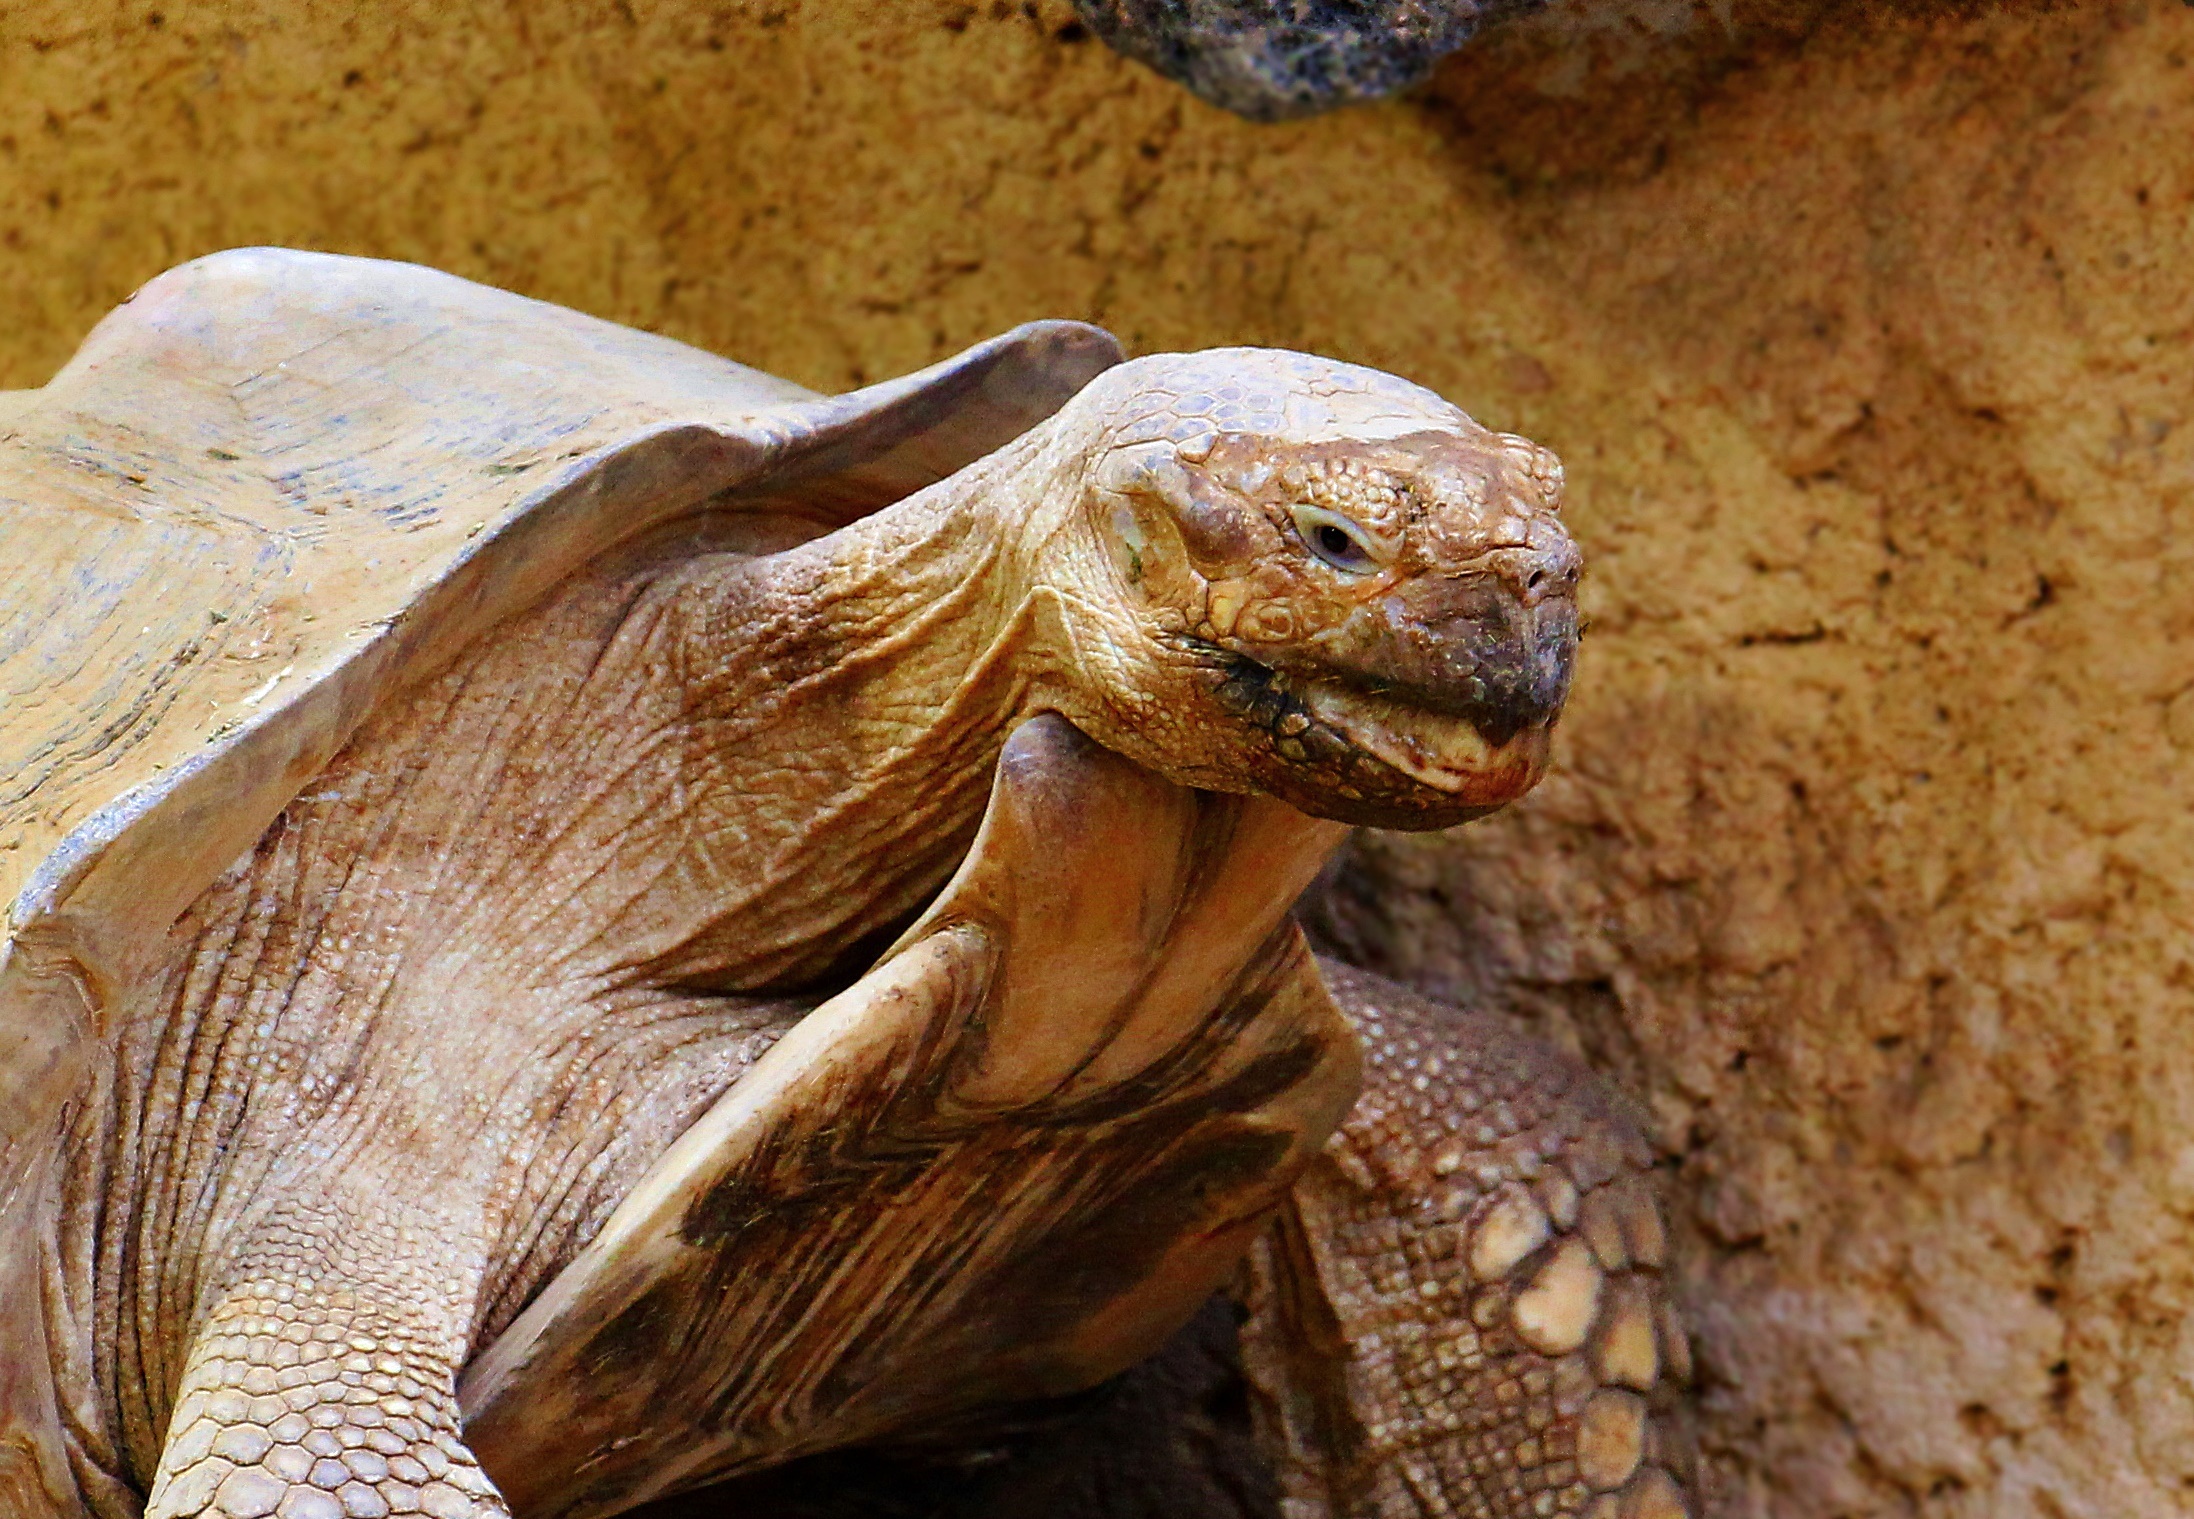
animal, wildlife, zoo, turtle, reptile, fauna, tortoise, vertebrate, carving, panzer, slowly, agamidae, armored, giant tortoise, genuine tortoise